Drumsloe

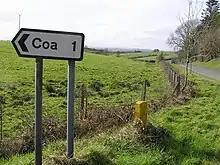
Drumsloe

Drumsloe is known as early as 1609 AD when it was known as "Dromslo", a name that may be from "Druim Sluagh" meaning "ridge of the hosts". The Griffith's Valuation of 1863 indicates a school was located in Drumsloe.